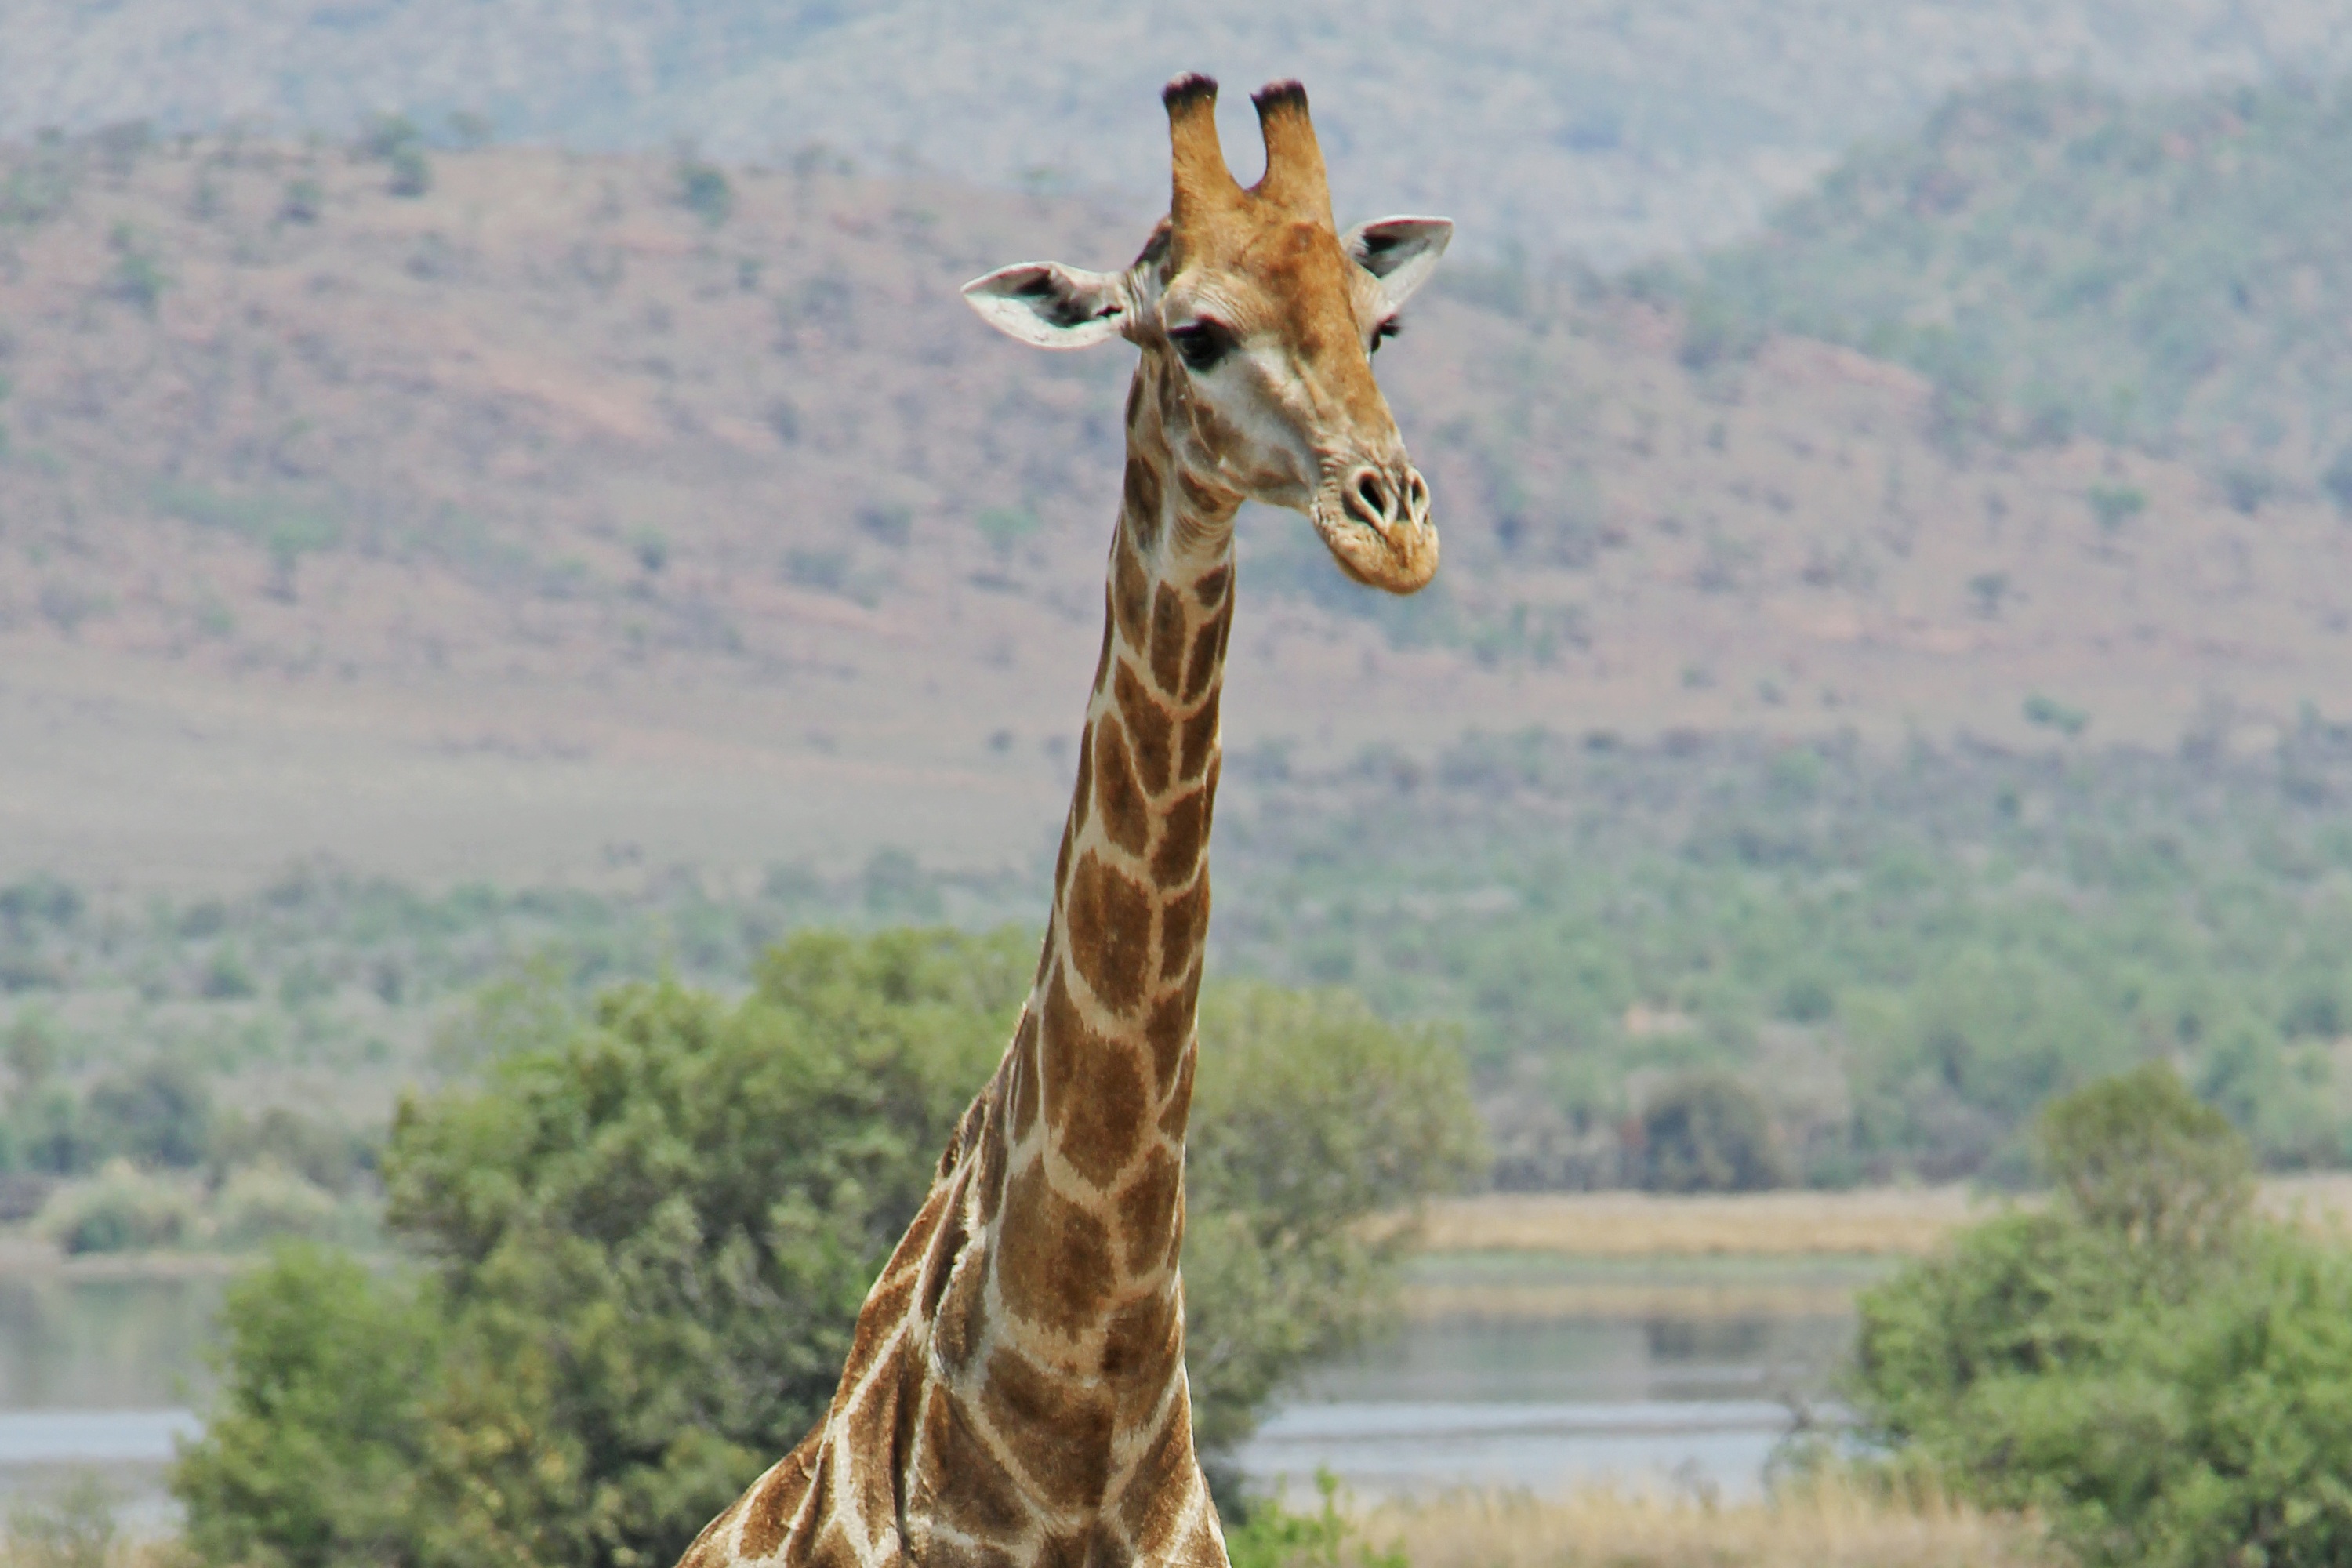
adventure, wildlife, scenic, mammal, fauna, savanna, giraffe, vertebrate, beautiful, interesting, safari, exciting, south africa, giraffidae, johannesburg, safaris, sun city, pilanesberg game reserve